Elections in Virginia

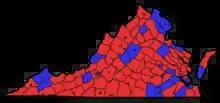
2006 Senatorial election majority results by county, with George Allen in red and Jim Webb in blue.

Northern Virginia has favored Democratic candidates in recent elections. In the 2004 United States presidential election, John Kerry won Fairfax County, long a Republican stronghold, by 2.4% and generally fared better in the rest of Northern Virginia than Al Gore did in 2000. Despite this increase, however, he still lost every other county except Arlington County in Northern Virginia. In contrast to the changing voting trend in Northern Virginia, the majority of the rest of Virginia has been supportive of the Republican Party. Some portions of the state like college towns and the southeastern counties in the Black Belt Region have been more likely to vote Democratic.